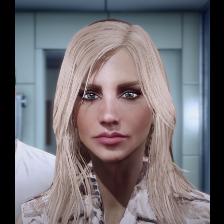
Label: Human